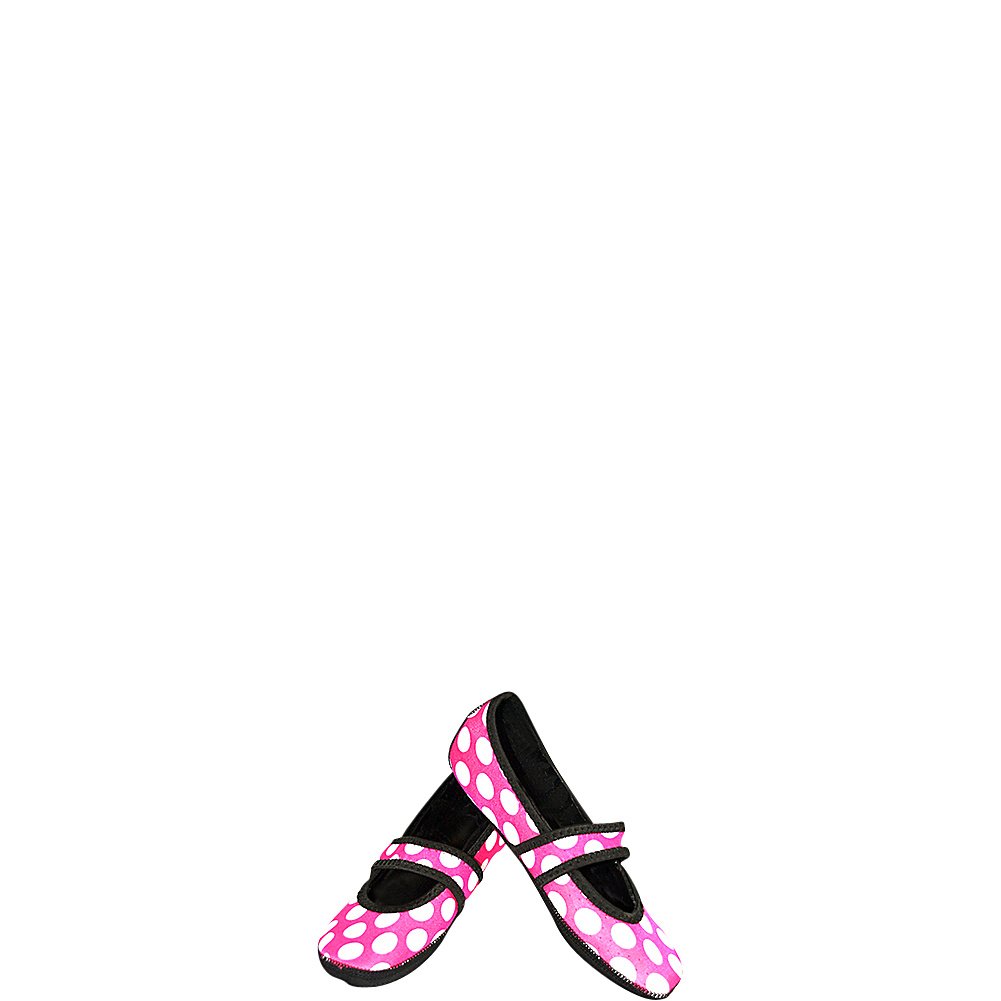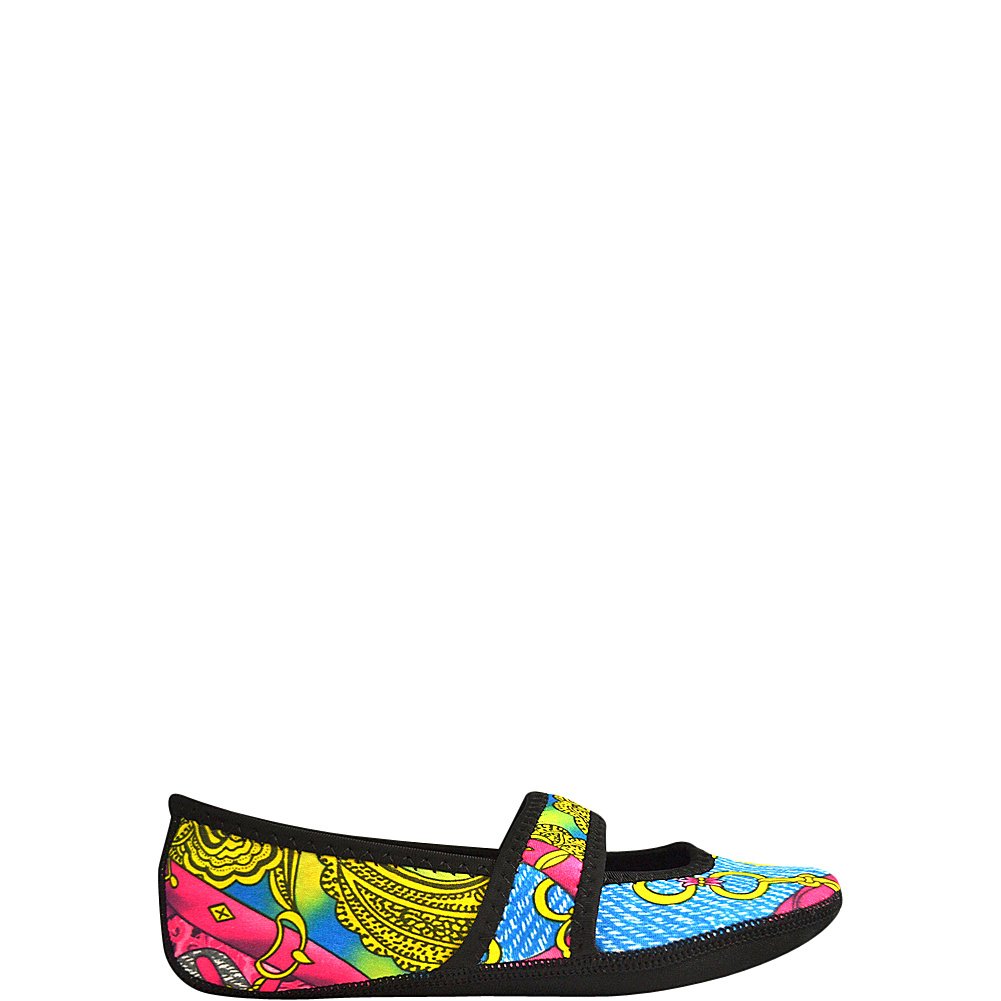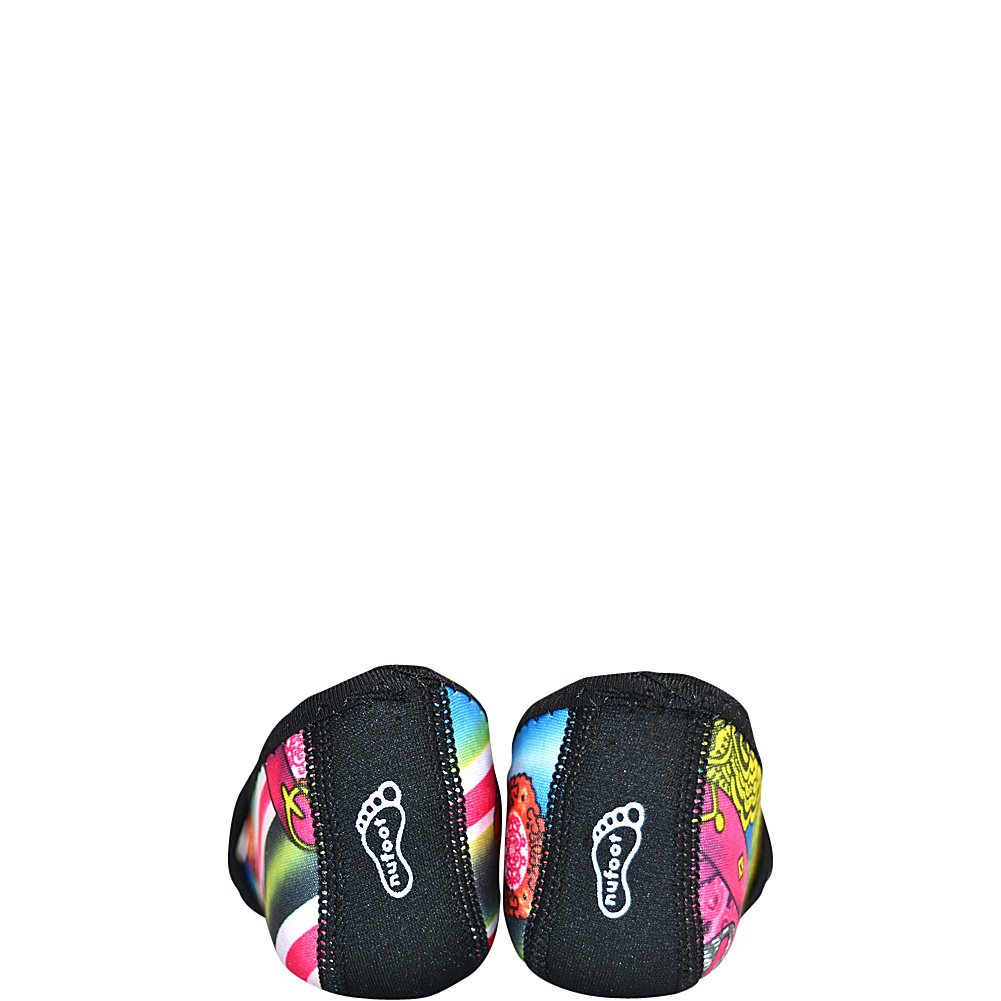
Nufoot Betsy Lou Women's Shoes, Foldable & Flexible Flats, Slipper Socks, Travel Slippers & Exercise Shoes, Dance Shoes, Yoga Socks, House Shoes, Indoor Slippers, Pink Dandie Dots, Large
Category: All Beauty
Prepare yourself for the ultimate in indoor comfort footwear. Nufoot Betsy Lou women’s shoes caress your feet while keeping them warm and dry. Their seamless design prevents irritation and conforms to the natural contours of your feet. Water resistant neoprene construction means no more worries when walking around the house without shoes. Whether traveling through the airport, going to yoga class, showering at the gym, or just having some quite time at home, there is nothing better for your feet than Nufoot!
Features: HIGHEST QUALITY Neoprene fabric is used to make this casual design water and skid resistant. | EXERCISE APPROPRIATE, sturdy, breathable material makes these non-slip shoes ideal for active lifestyles: beach, paddleboarding, yoga, dance, the gym, Pilates or water aerobics. | GREAT AT HOME OR AWAY Ideal for travel; for keeping in your bedroom; or for wearing around the house. Perfect when you have company, and want to stay comfy without going barefoot. | CLASSIC STYLE creates a pretty, ergonomic, modern take on indoor and outdoor footwear. | UNIQUE DESIGN allows you to quickly switch from your everyday wear into cozy and lightweight gear and back again. Seamless construction prevents irritation and chafing. | If you are between sizes, please order the next size up | If you are between sizes, please order the next size up